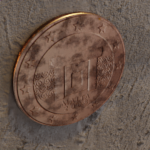
Coin value: 1cent
Country: mt
Edition: standard